Stephen Bly

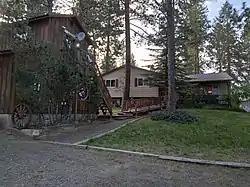
Home of Mr Bly in Winchester, Idaho.

Bly met his wife, writer Janet Chester, at Redwood High School. They had three sons and made their home in Winchester, Idaho.